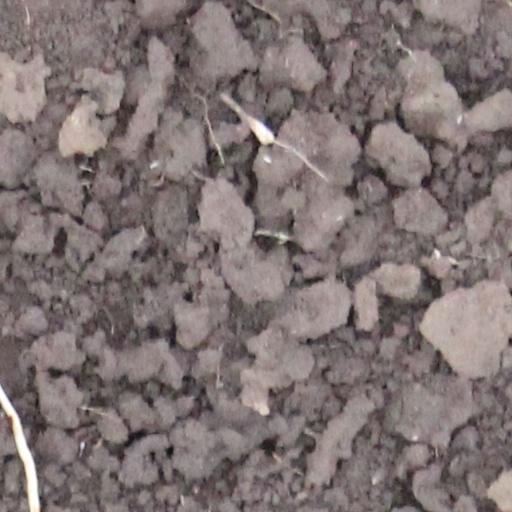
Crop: wheat